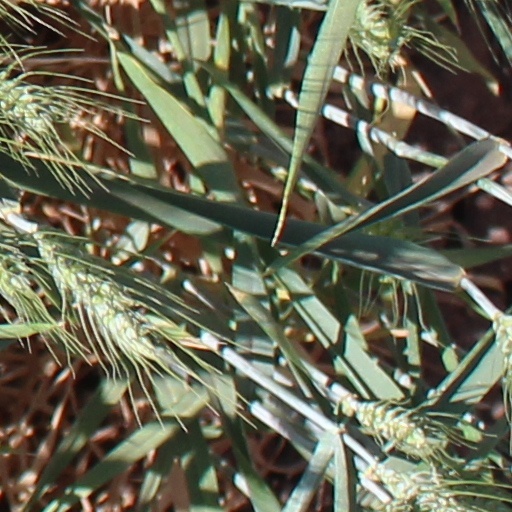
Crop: wheat